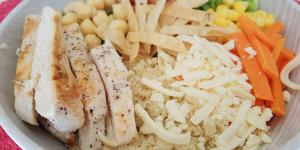
quinoa con verduras salteadas